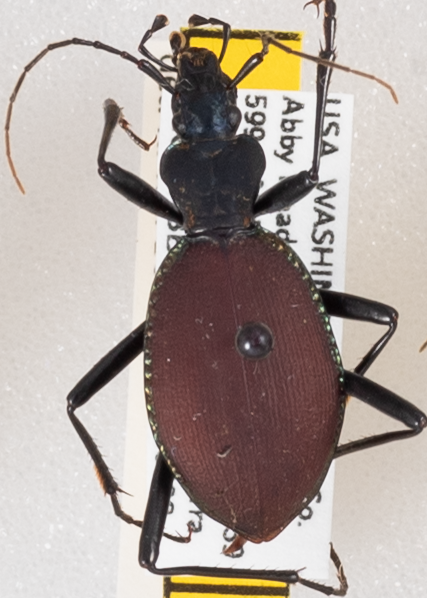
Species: Scaphinotus angusticollis
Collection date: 2020-09-08
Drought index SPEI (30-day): -1.186
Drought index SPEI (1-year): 0.006
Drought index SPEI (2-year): -2.09